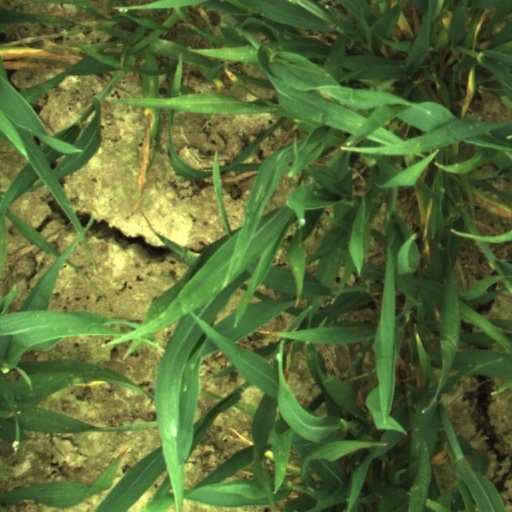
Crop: wheat